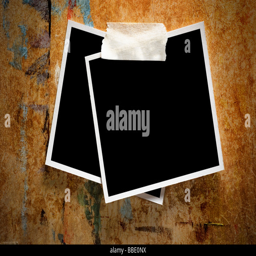
blank photograph on a grungy background